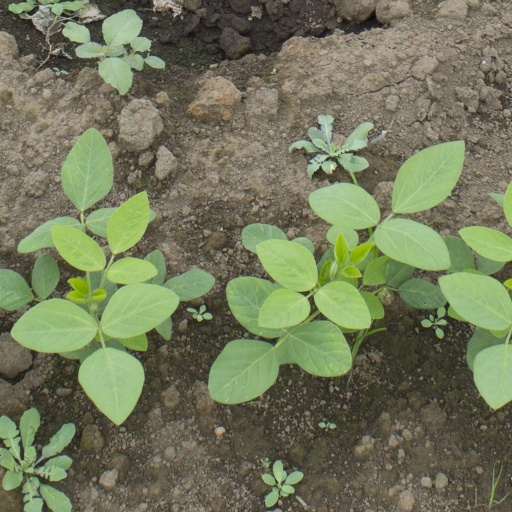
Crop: soybean